Atlantic College

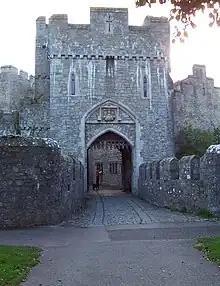
The gatehouse at St Donat's Castle

UWC Atlantic is located at St Donat's Castle, a 12th-century castle near the town of Llantwit Major on the South Wales coast, overlooking the Bristol Channel. The castle has been continuously inhabited since it was first built. The extensive grounds also include the 12th-century St Donat's Church and the historic terraced gardens, as well as preserved woodland, farmland and Heritage Coastline. St Donat's Castle is the main building of the college, housing the Tudor great hall, the gothic dining hall, Bradenstoke Hall (today used for assemblies and performances), an extensive 25,000-book library, staff offices, student common areas and certain academic departments. Before being purchased for use by the college by Antonin Besse, it was owned by William Randolph Hearst, who undertook major renovations, including transporting the roof and fireplace from the Bradenstoke Priory in Wiltshire and an ornate, gilded and vaulted ceiling from a church in Boston, Lincolnshire.